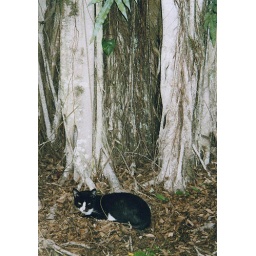
cat under banyan tree